Question: Please indicate a possible affordance area of the cup that can be used for drinking from
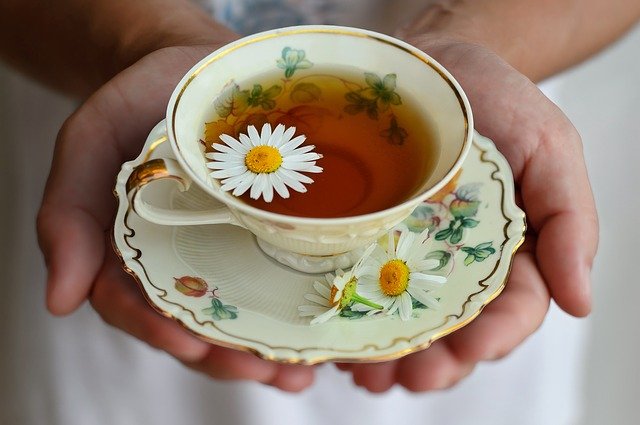
Answer: [162.5, 25.5, 475.5, 238.5]